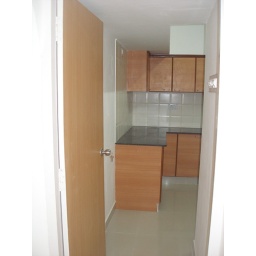
View fo kitchen from thr bedroom in the ground floor